Zvulun Valley

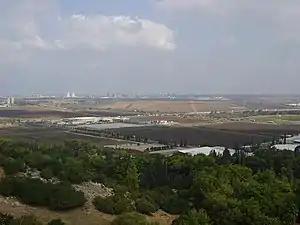
Zevulun Valley

The Zevulun Valley or Zvulun Valley (Emek Zvulun) is a fertile coastal territory in the North of Israel, part of the Israeli coastal plain along the Haifa Bay.